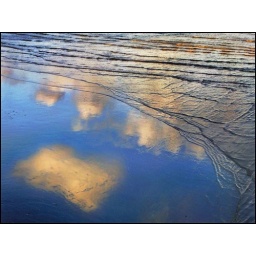
clouds over the beach